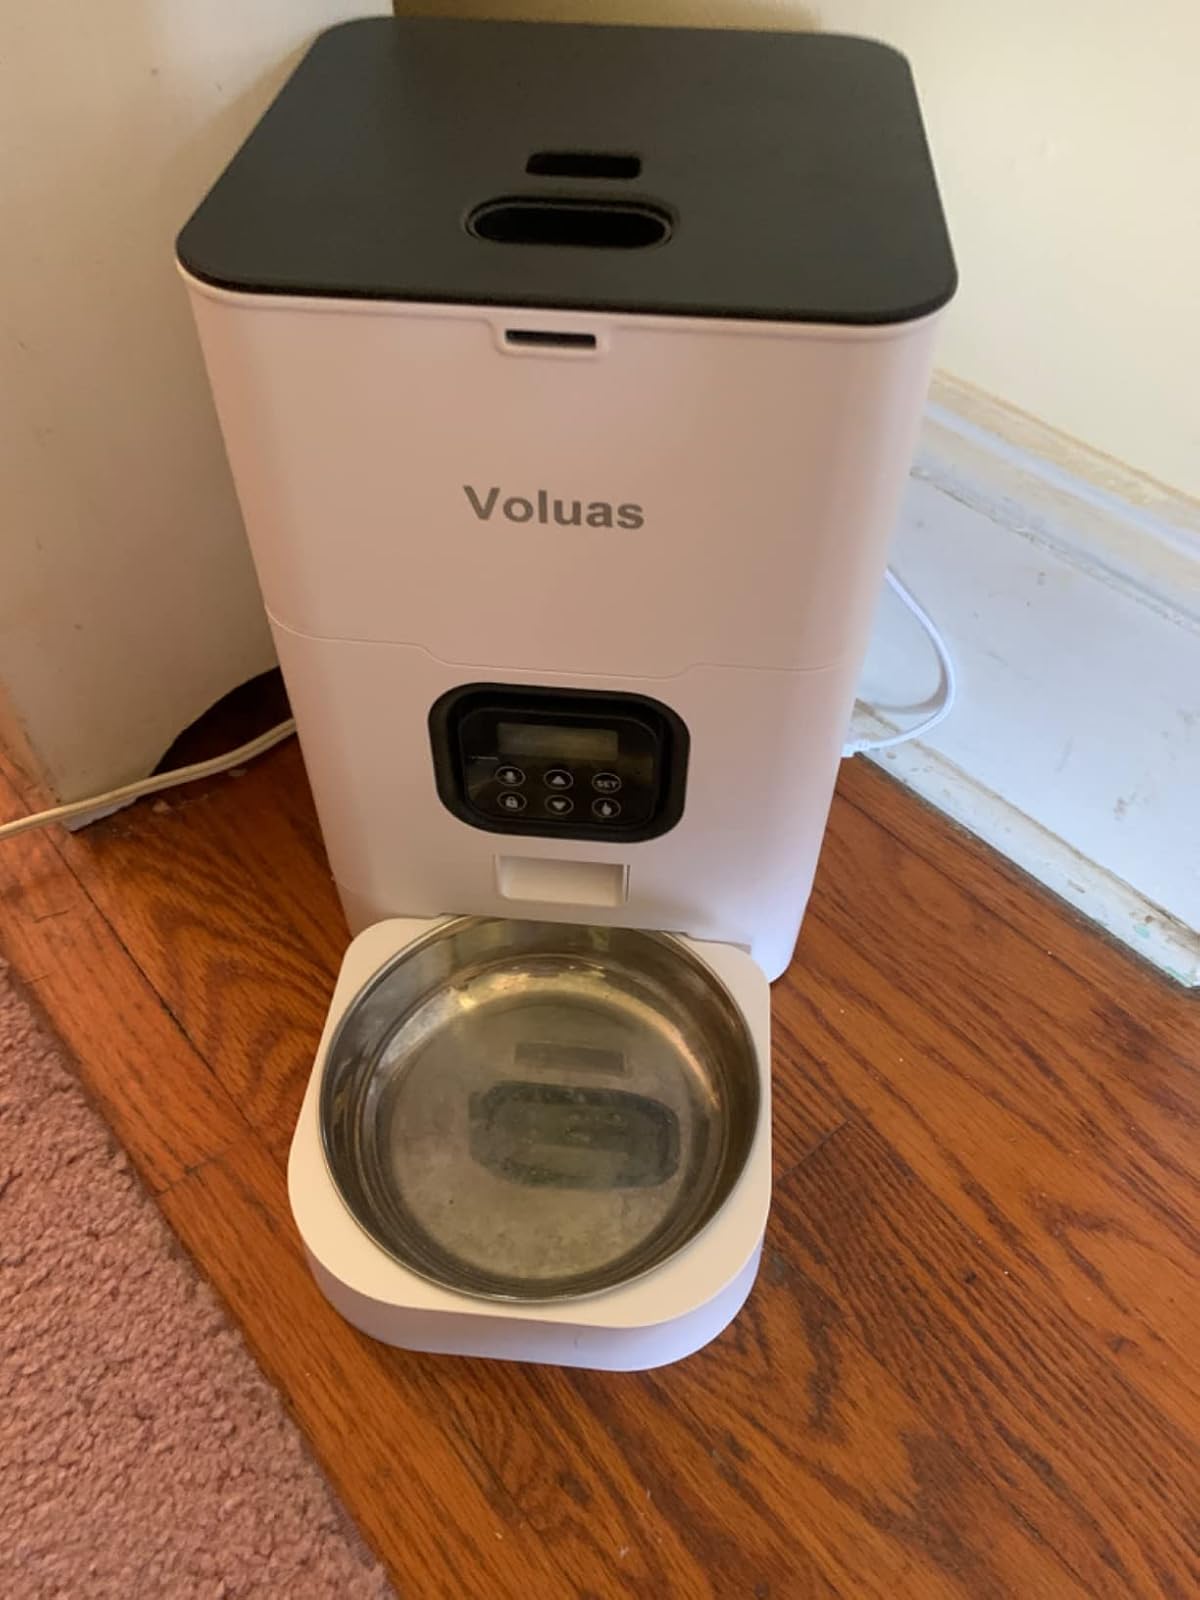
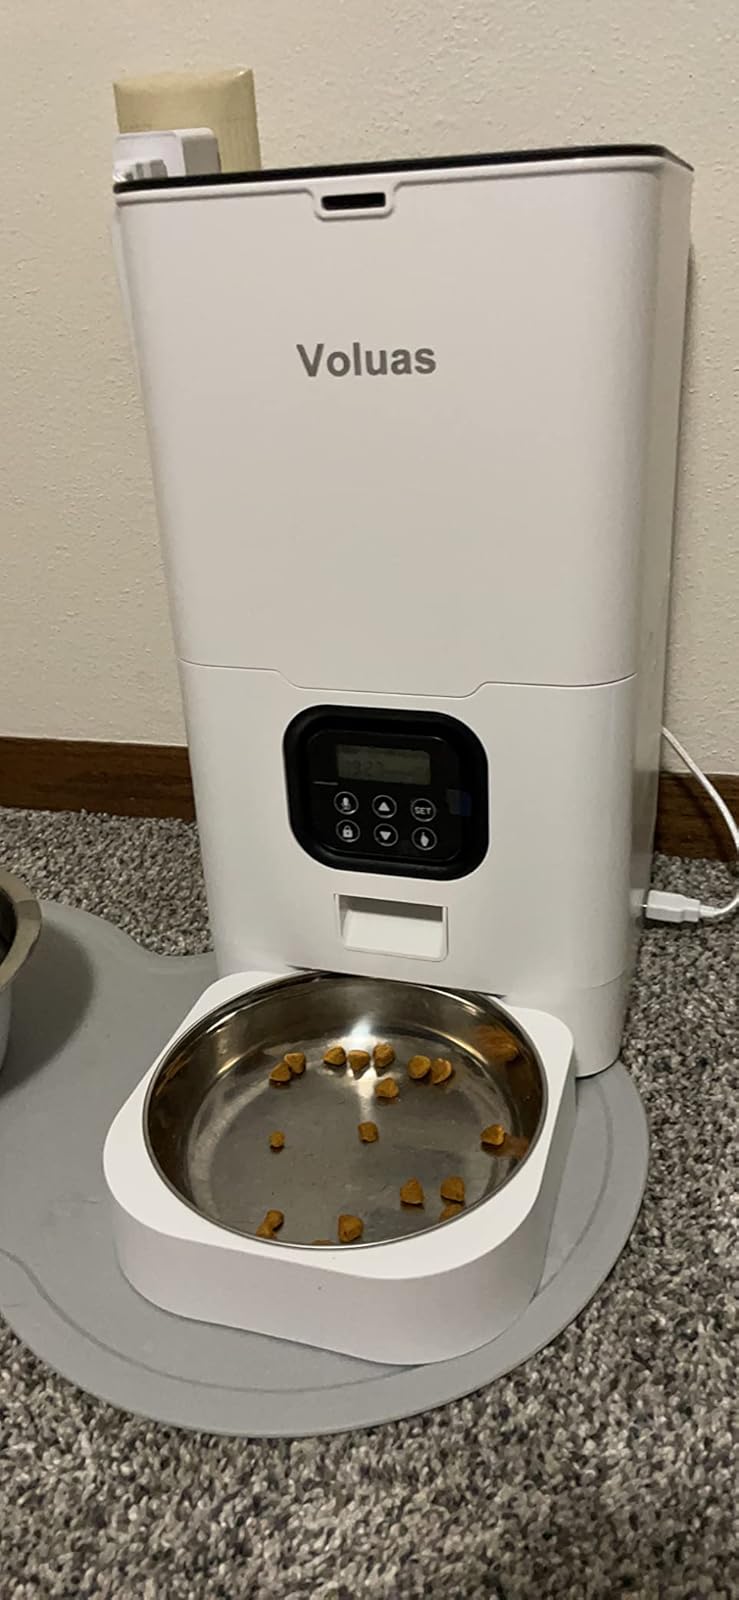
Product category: items_feeder
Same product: yes